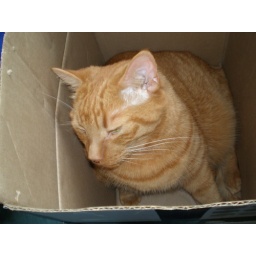
Josh in another box. He loves cardboard and brown paper bags.